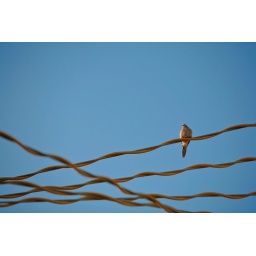
Lone bird sitting on electrical wires, near Yeatman's Cove, Cincinnti OH